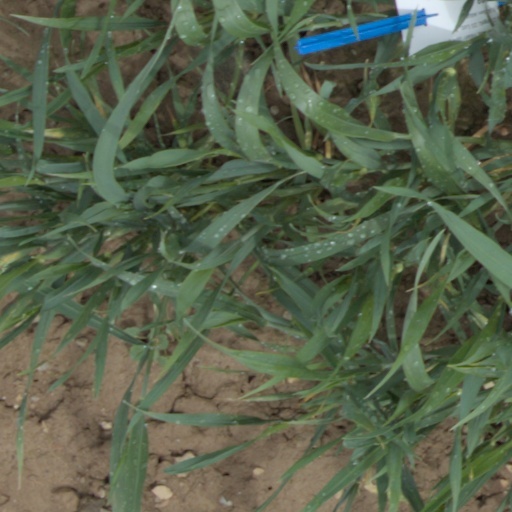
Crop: wheat